Allen Bailey

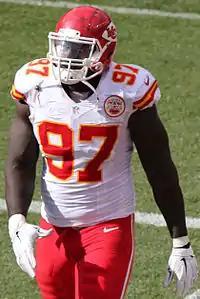
Bailey playing with the Kansas City Chiefs, 2014

At the 2011 NFL Combine, Bailey had the third-highest vertical leap of any defensive lineman, at 36.5".